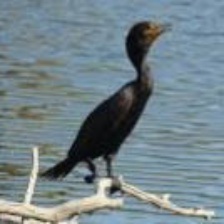
Species: DOUBLE BRESTED CORMARANT
Scientific name: PHALACROCORAX AURITUS